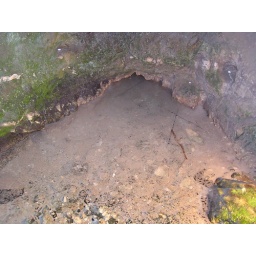
Hard to tell, but there is still a crystal clear layer of water in the spring.